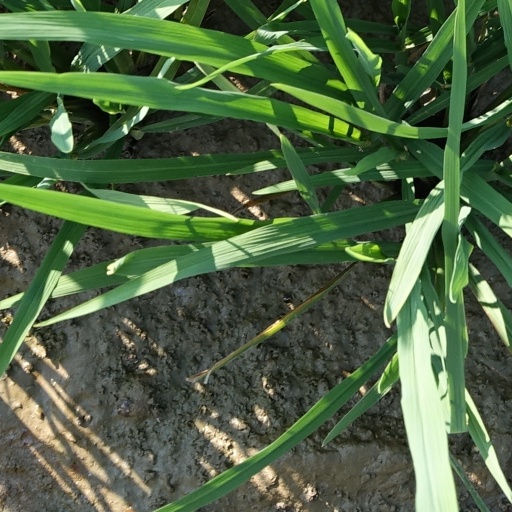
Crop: rice